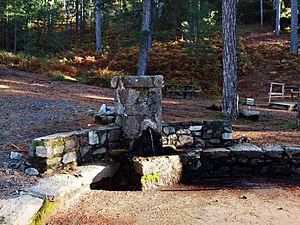
Noceta est une commune française située dans la circonscription départementale de la Haute-Corse et le territoire de la collectivité de Corse. Elle appartient à l'ancienne piève de Rogna.